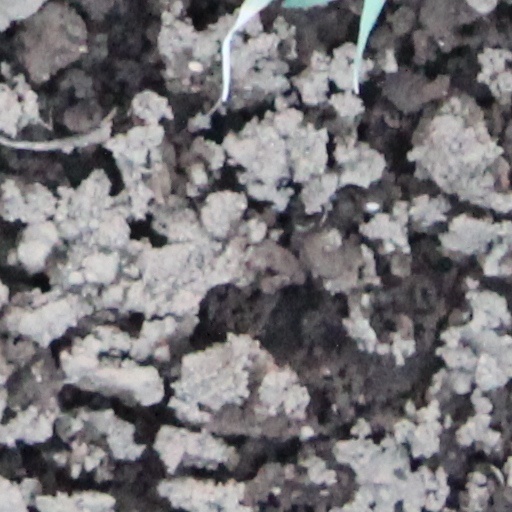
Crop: wheat